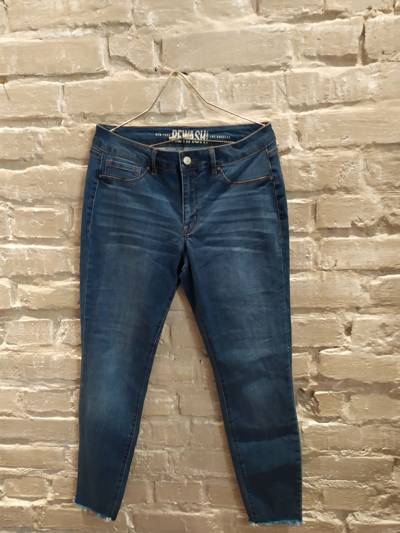
Waste category: clothes